Shilaidaha Rabindra Kuthibari

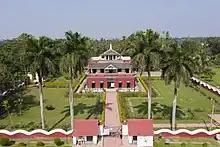
Aerial photograph of Shilaidaha Kuthibari

This Kuthi bari was built by an indigo-planter named Shelly which was later owned by Ramlochan Tagore. In 1807, Dwarkanath Tagore got the ownership of this kuthibari with the inheritance of estate. In 1892, due to the erosion of the river caused by the flood, the Kuthibari was likely to disappear, so it was demolished and a new building was constructed elsewhere in the next year. Dwarkanath Tagore's grandson Rabindranath Tagore came to Shilaidaha several times to look after the estate. He had the opportunity to stay in this cottage. He wrote many literatures during his stay at Shilaidah Kuthibari. During his stay here in 1912, he began the work of translating the "Gitanjali" into English. During his stay in this building in 1905, he wrote a song which is now the national anthem of Bangladesh.